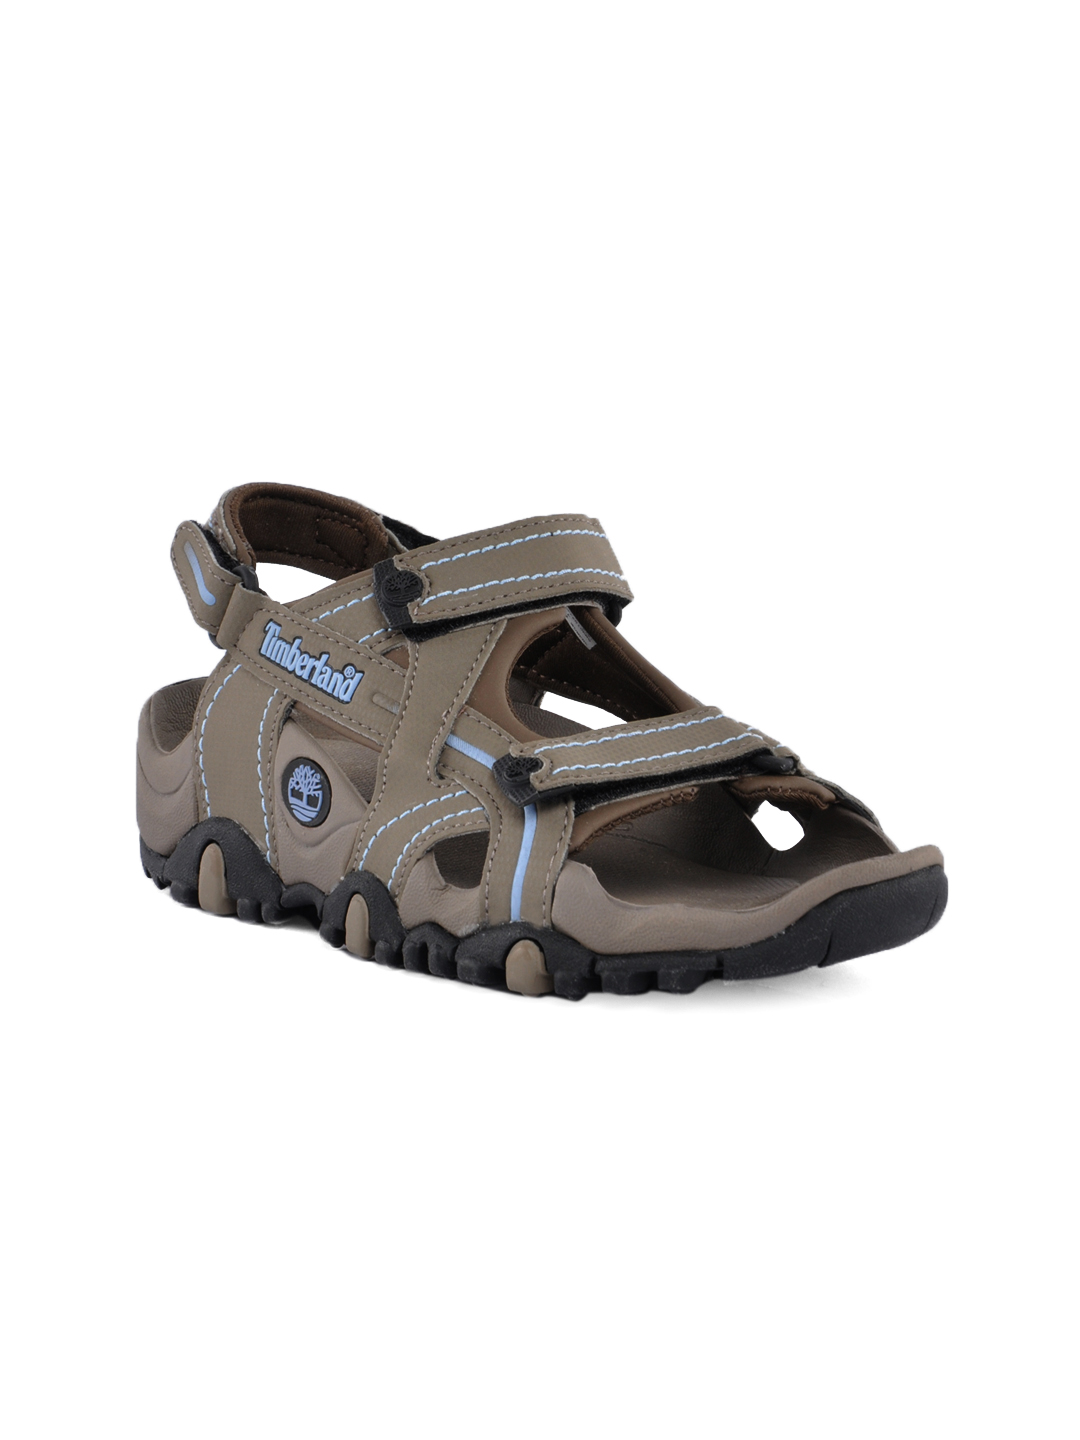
Timberland Women Brown Sandals
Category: Footwear / Sandal / Sports Sandals
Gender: Women
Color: Brown
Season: Fall 2012
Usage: Casual